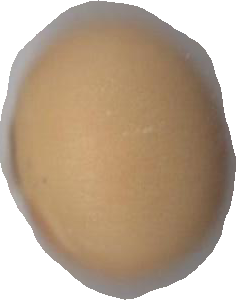
Variety: Dega